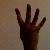
The image shows a hand gesture representing the number 4 in Indian Sign Language.